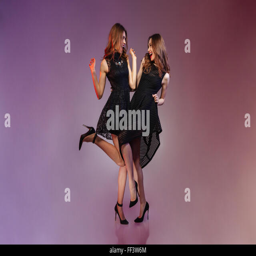
full length portrait of a cheerful women in night black dress dancing over purple background